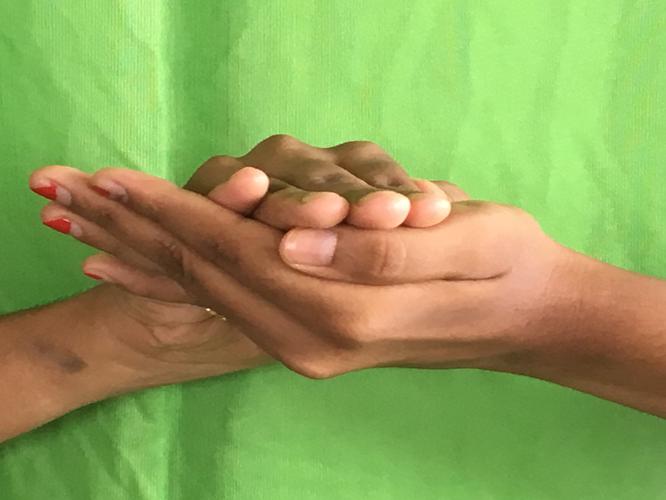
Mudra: Samputa
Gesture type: double_hand